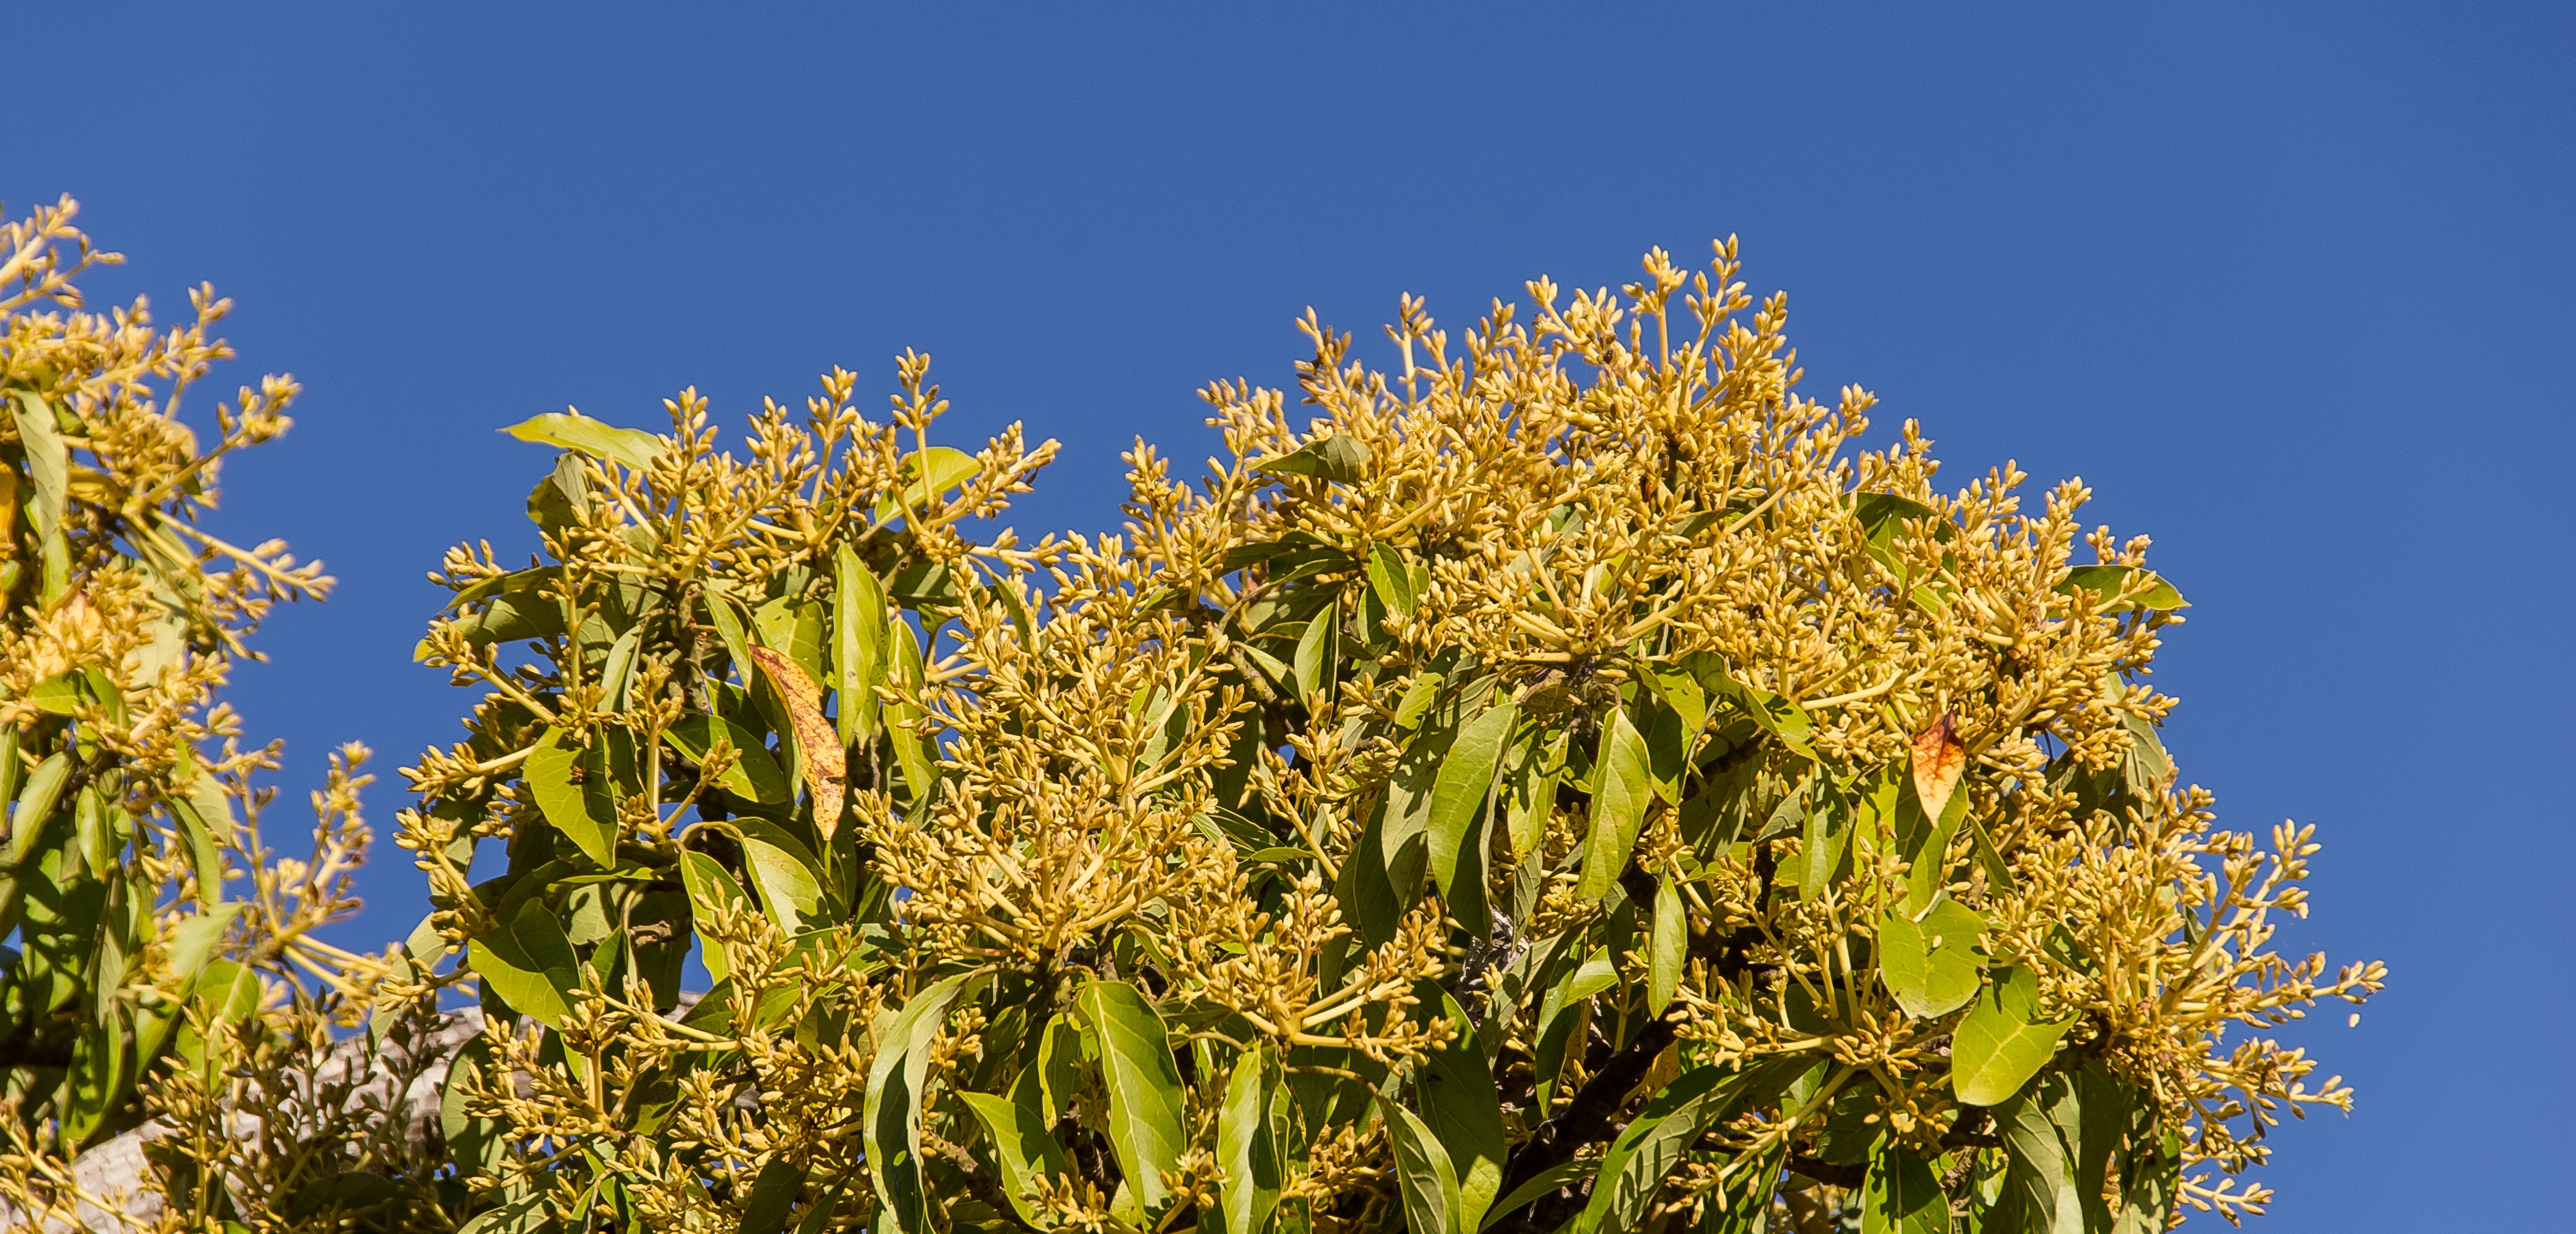
tree, grass, blossom, plant, sky, field, meadow, prairie, fruit, flower, bloom, food, produce, crop, blue, yellow, agriculture, flora, wildflower, flowers, shrub, flowering plant, mango blossom, grass family, land plant